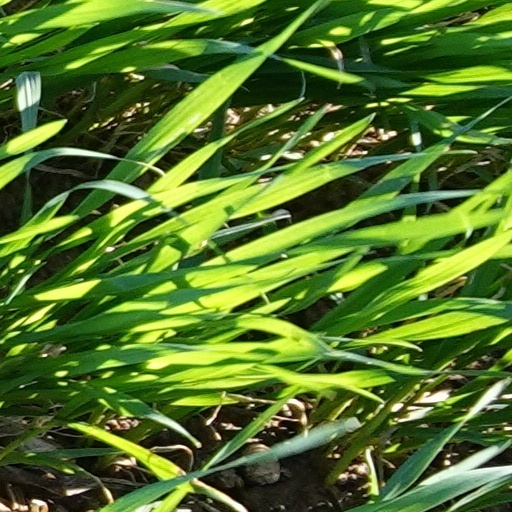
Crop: wheat